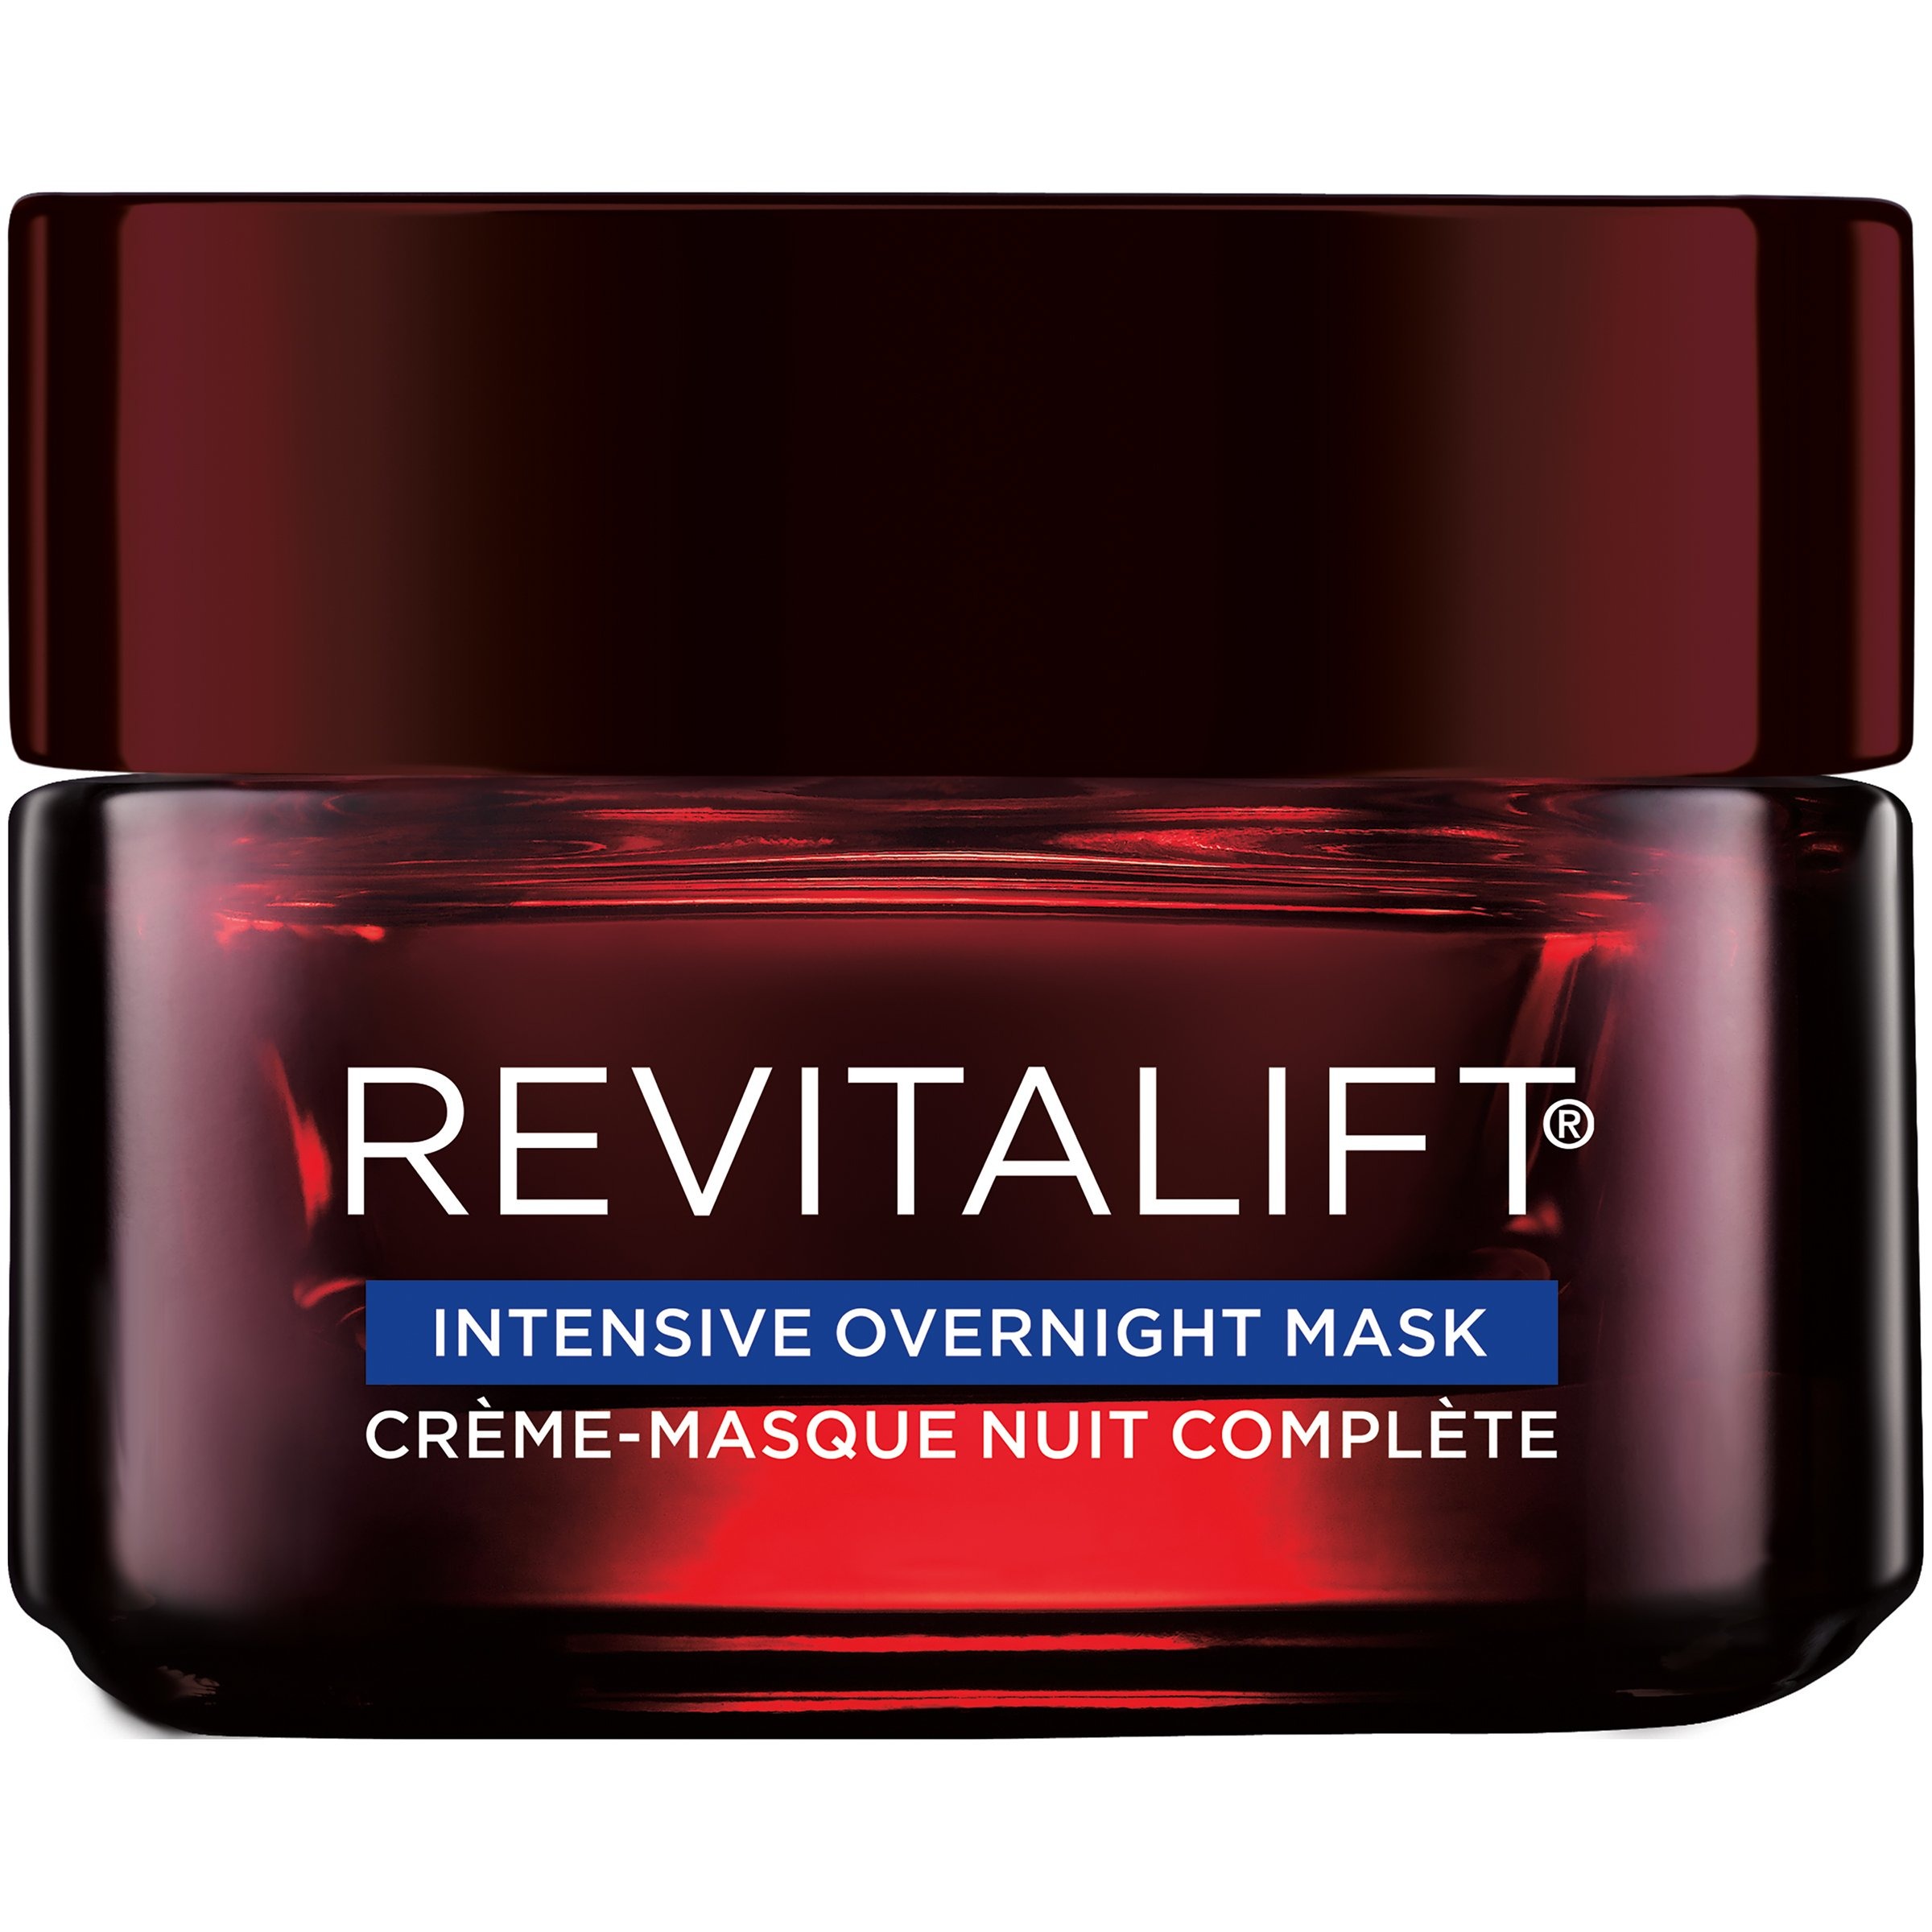
Item Name: L'Oréal Paris Revitalift Triple Power Intensive Overnight Mask, 1.7 oz.
Bullet Point 1: Intensive anti-aging overnight face mask that reduces wrinkles, re-firms contours and replenishes moisture
Bullet Point 2: Dermatologist tested for safety, this anti-aging face mask helps transform the look of aging by combining an overnight mask cream formula with concentrated anti-aging ingredients, Pro-Xylane and Elasti-Flex
Bullet Point 3: Pro-Xylane is a powerful and exclusive anti-aging ingredient; Elasti-Flex is an innovative texture that mimics skin’s own elasticity by forming a virtual protective mask to cradle skin and help transform look of aging
Bullet Point 4: Immediately after using the face mask skin feels hydrated and supple; in 4 weeks of use skin feels tighter as if lifted, fine lines and wrinkles are visibly diminished and skin feels firmer
Bullet Point 5: For best results apply anti-aging face mask every evening prior to sleep on cleansed skin; can be used alone or as the last step after your eye serum treatments
Value: 1.7
Unit: ounce

Price: 20.915